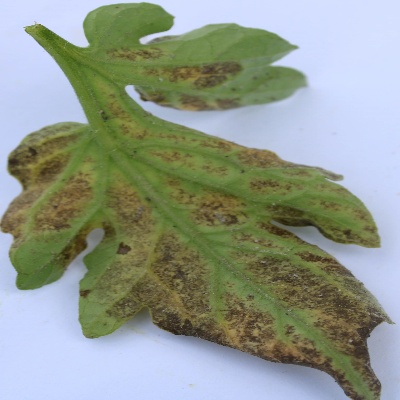
Crop: Tomato
Condition: septoria leaf spot